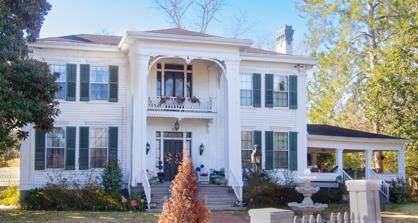
Building: Old Homestead (Aberdeen, Mississippi)
Country: United States of America
Year built: 1852
Historic house in Mississippi, United States United States historic place Old Homestead U.S. National Register of Historic Places Show map of Mississippi Show map of the United States Location 503 W. Commerce, Aberdeen, Mississippi Coordinates 33°49′29″N 88°32′56″W / 33.82472°N 88.54889°W / 33.82472; -88.54889 Area 2.5 acres (1.0 ha) Built c.1852 Built by Dr. George Augustus Sykes, Architectural style Greek Revival , Gothic Revival MPS Aberdeen MRA NRHP reference No. 88000124 Added to NRHP February 22, 1988 The Old Homestead in Aberdeen, Mississippi was built in c.1852.  It has also been known as Dr. George Augustus Sykes House and Julian T. Evans House .  It was listed on the National Register of Historic Places in 1988.  The listing includes 2 contributing buildings. The house is eclectic with elements of Greek Revival architecture and Gothic Revival architecture .  The dominant feature of the front facade is a two-story portico in the central bay of five bays.  The portico is decorated by pierced archivolts with pendants between its two columns and between the columns and matching pilasters on the house. A barn on the property was, as of 1988, the only high style Gothic Revival ancillary building in Aberdeen. In 1988, it was still occupied by a descendant of Dr. George Augustus Sykes, for whom the house was built. In 2006, The Old Homestead was put up for auction by Sykes descendant Boonie Evans, and on April 24 the home was purchased by Caius and Linda Dodd along with some of its original furnishings. References